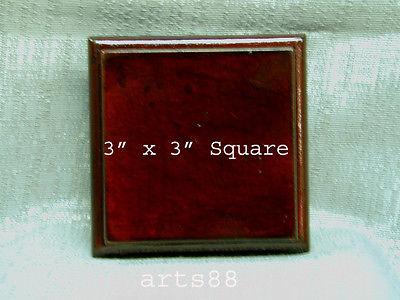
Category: table